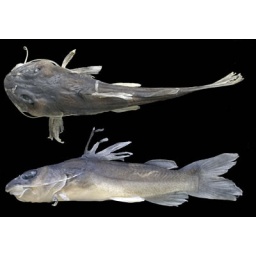
chrysichthys praecox , new claroteid catfish discovered in lake mai-ndombe in the democratic republic of the congo